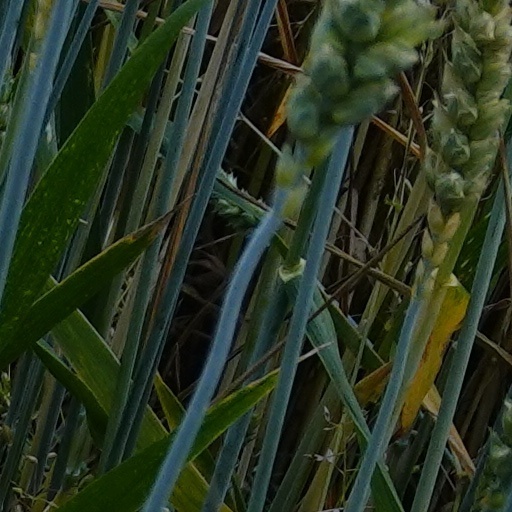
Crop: wheat